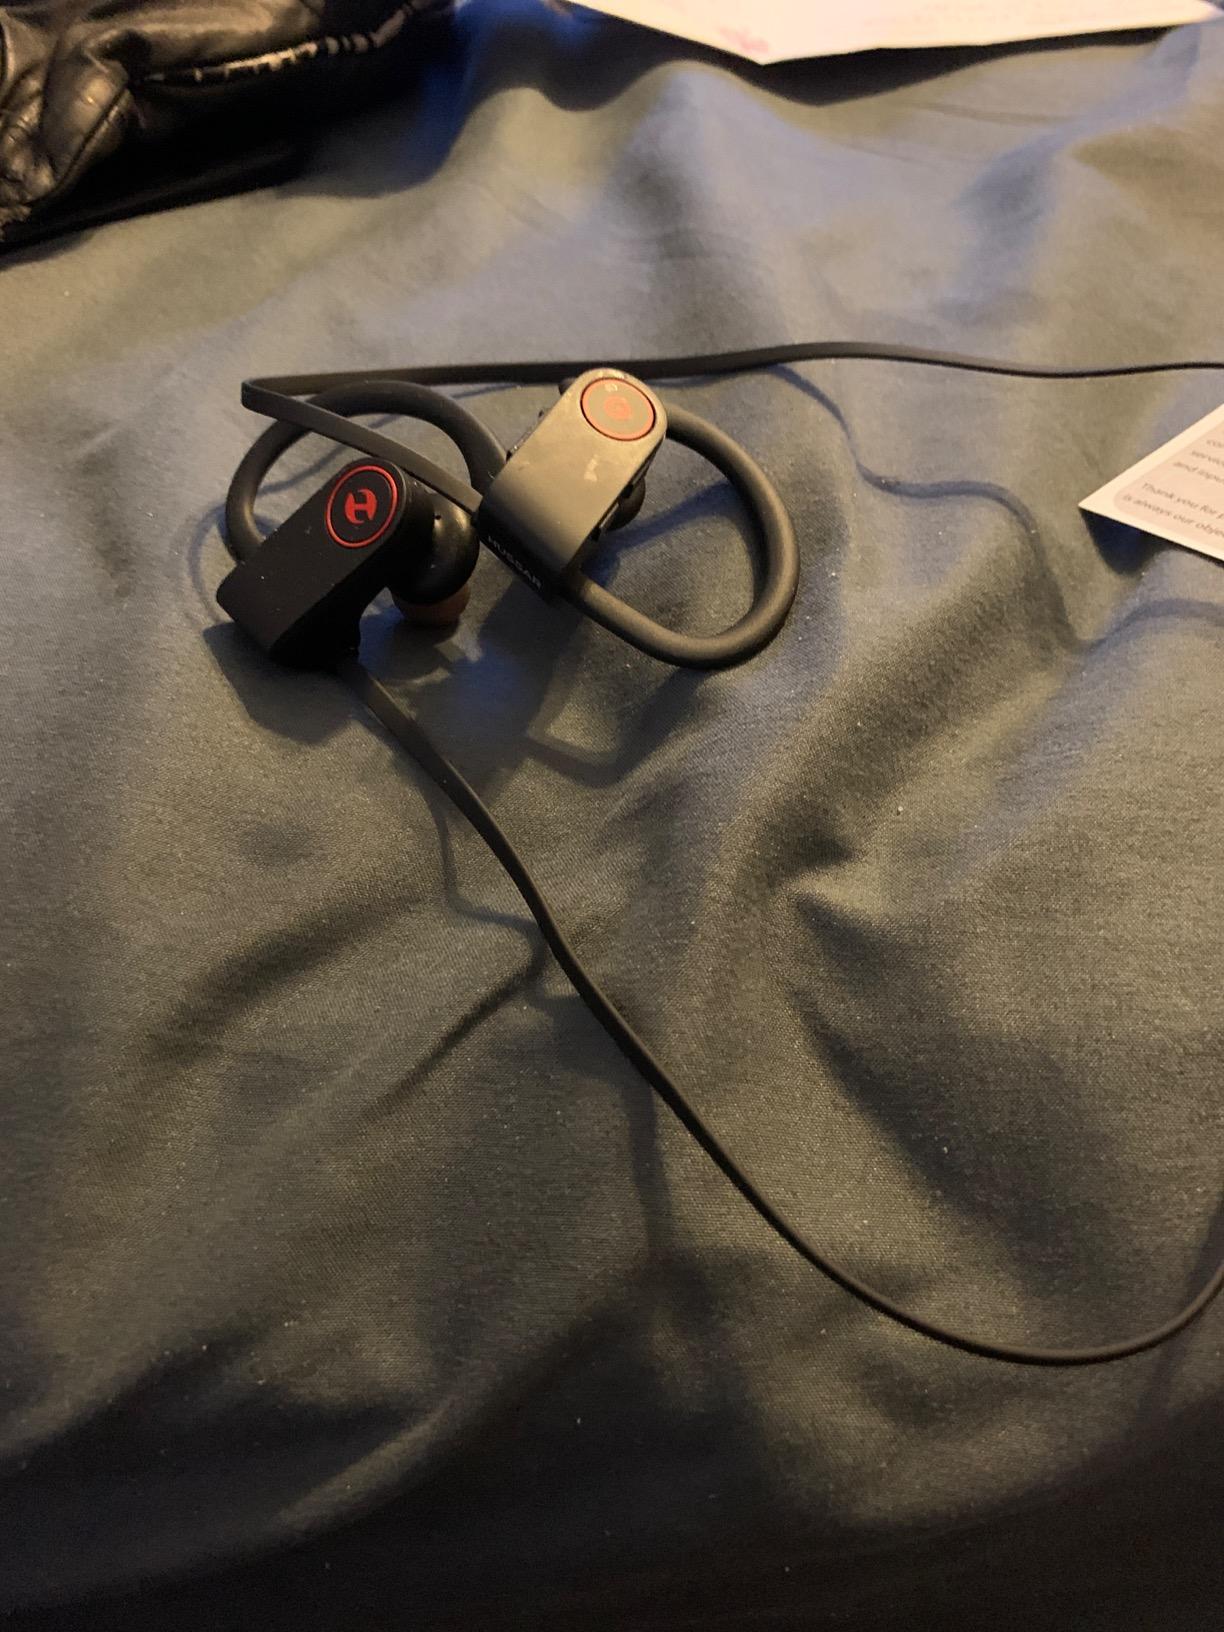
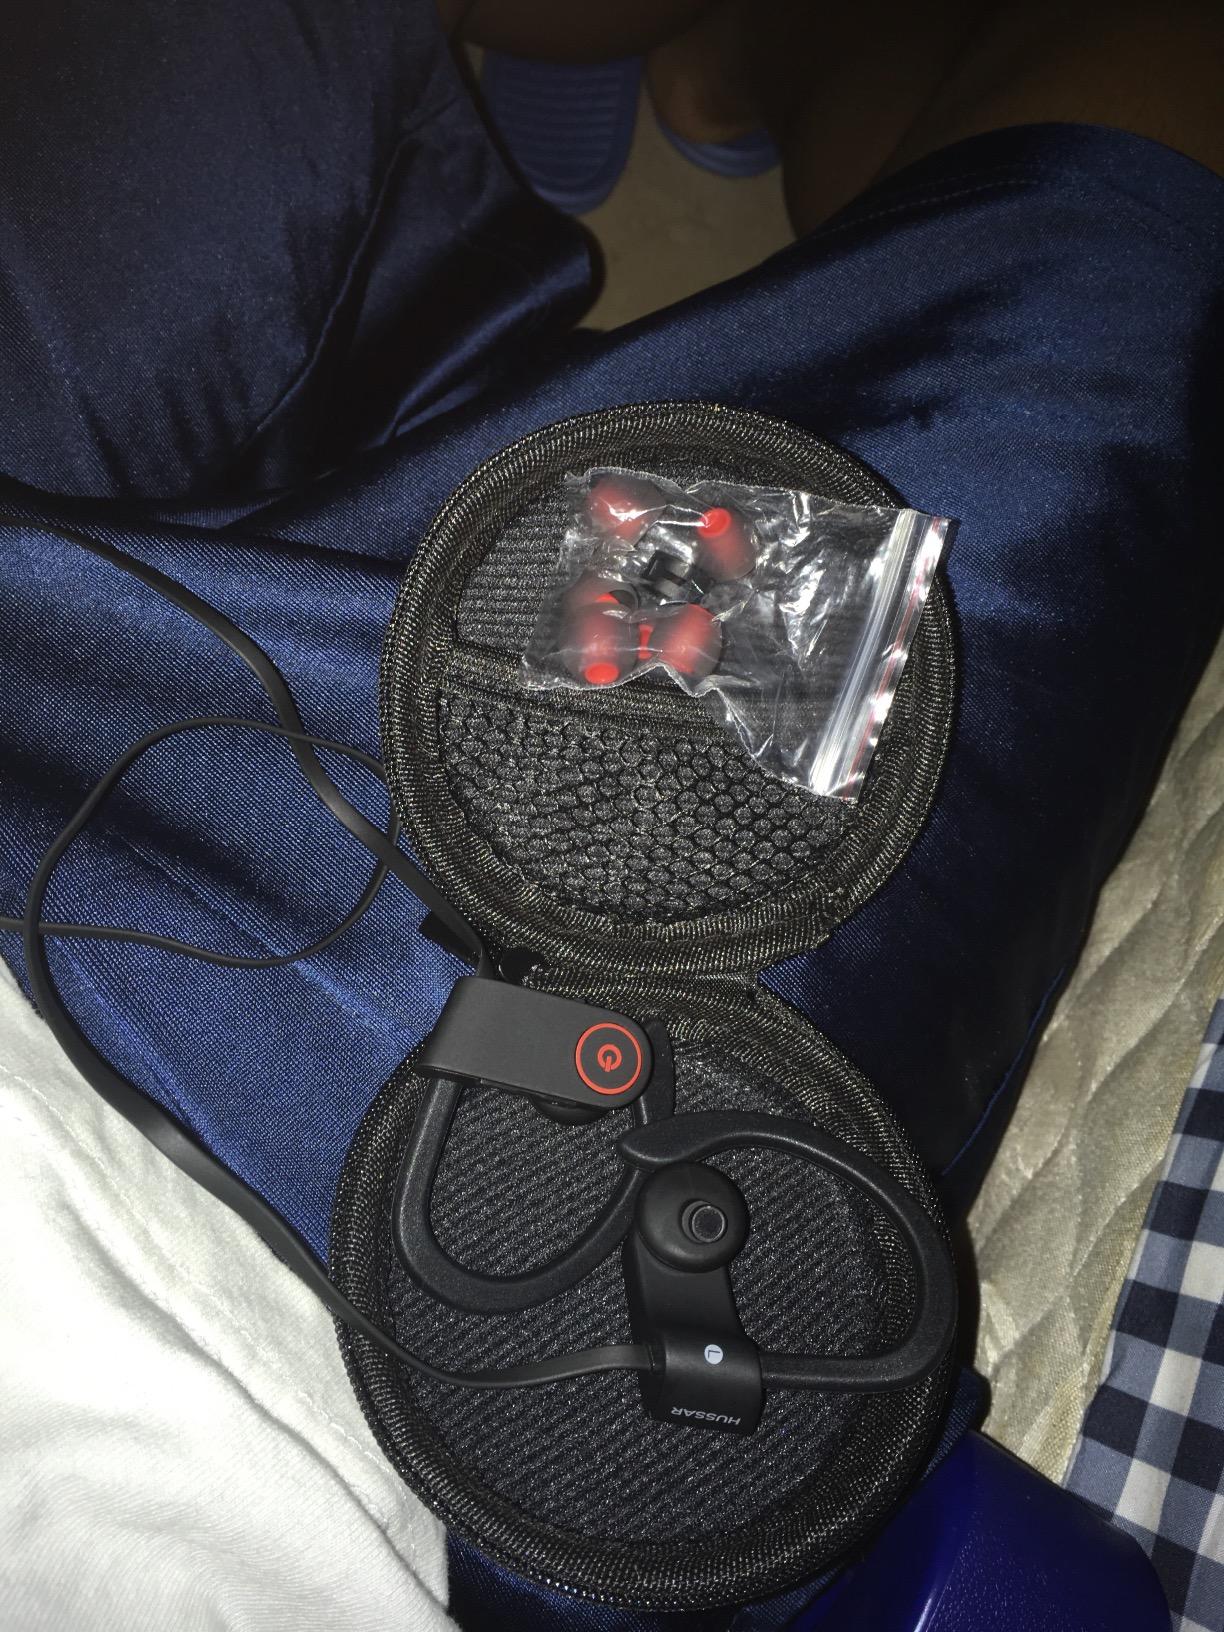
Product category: headphones
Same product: yes